Celina Di Santo

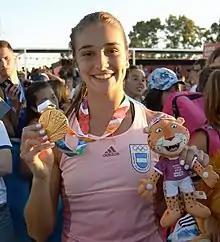

Celina Di Santo (born 23 February 2000) is an Argentine field hockey player who plays for Lomas Athletic Club.